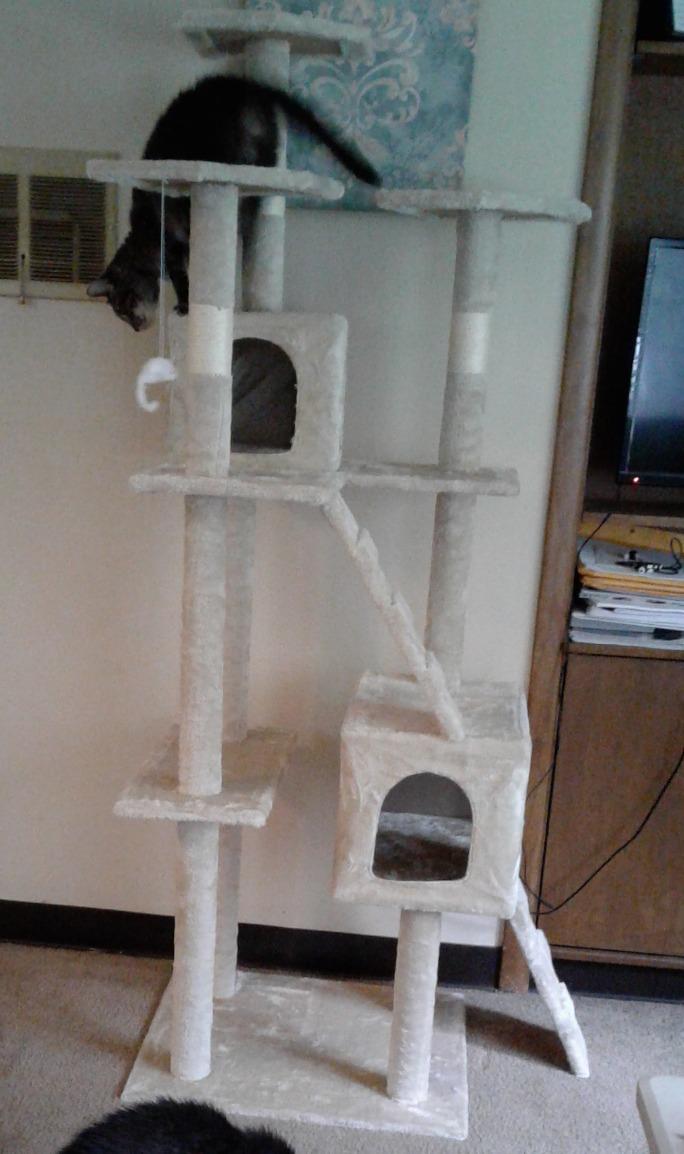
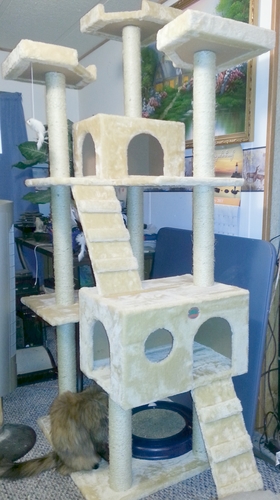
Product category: items_cat tree
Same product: yes